Head pull

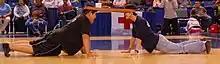
Head pull

Head pull is an Inuit game where two people lie belly-down on the ground, pull each other’s heads, and try to move the opponent across a line.